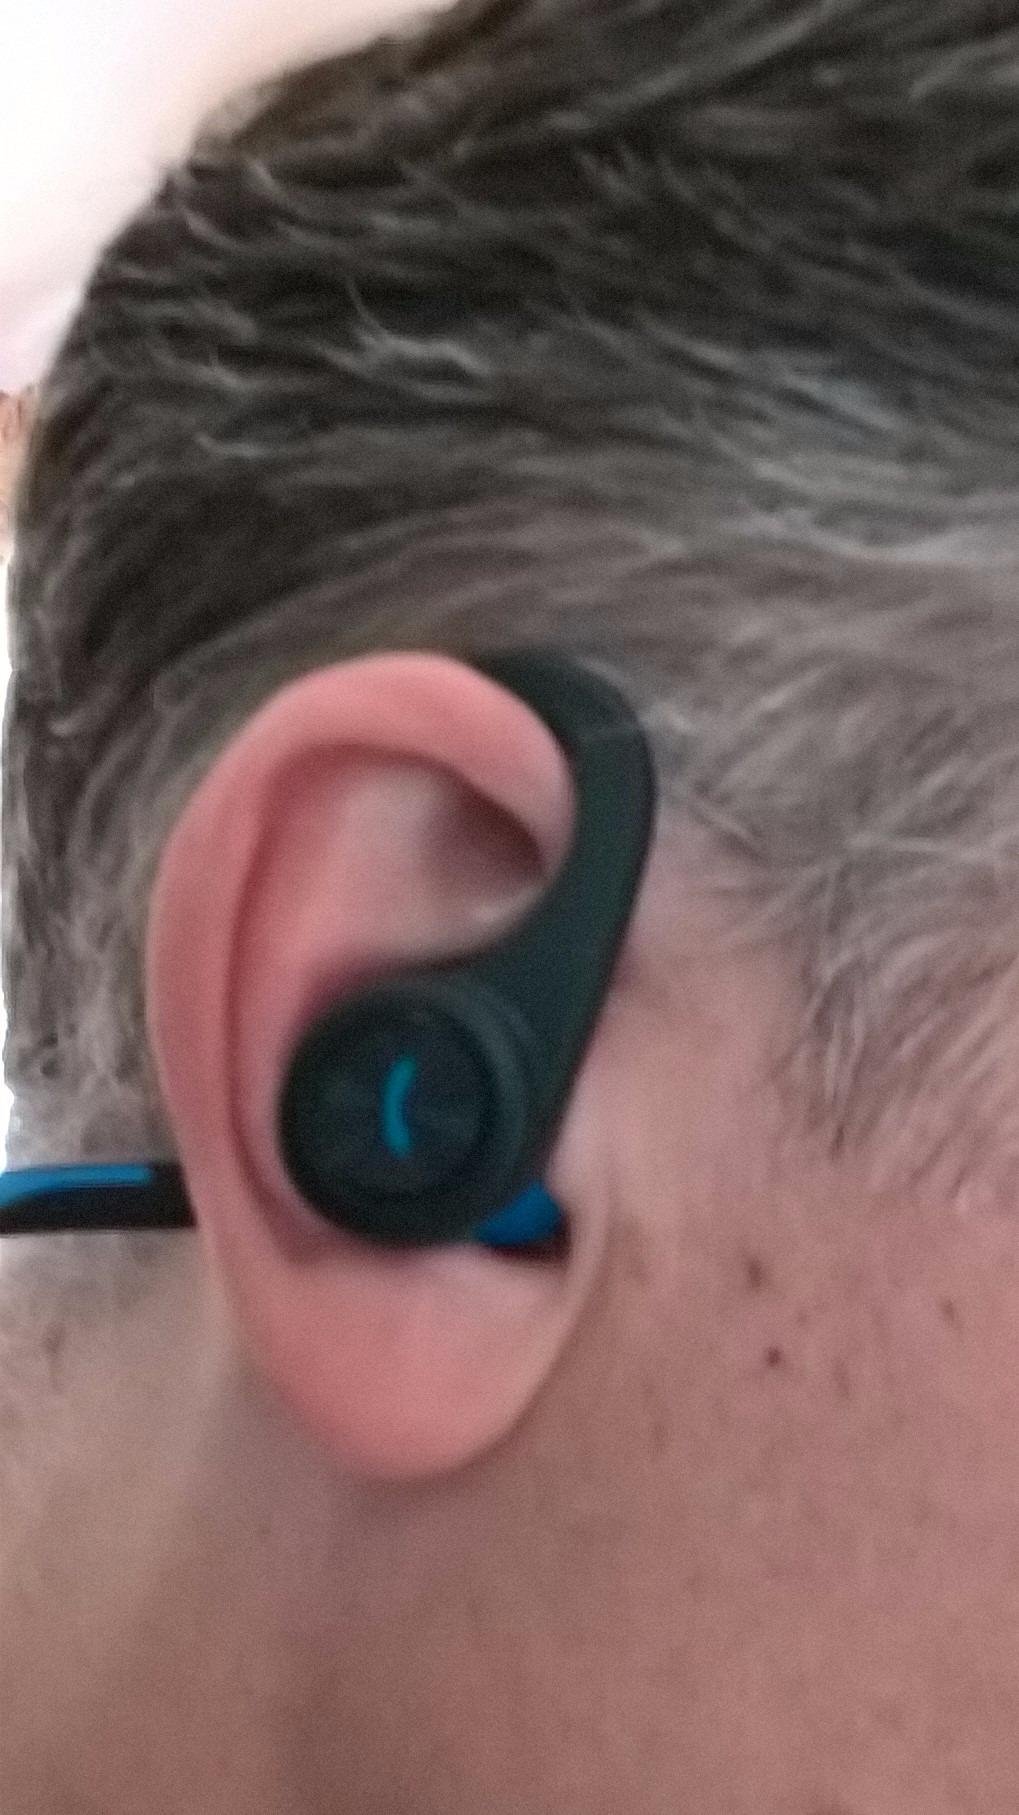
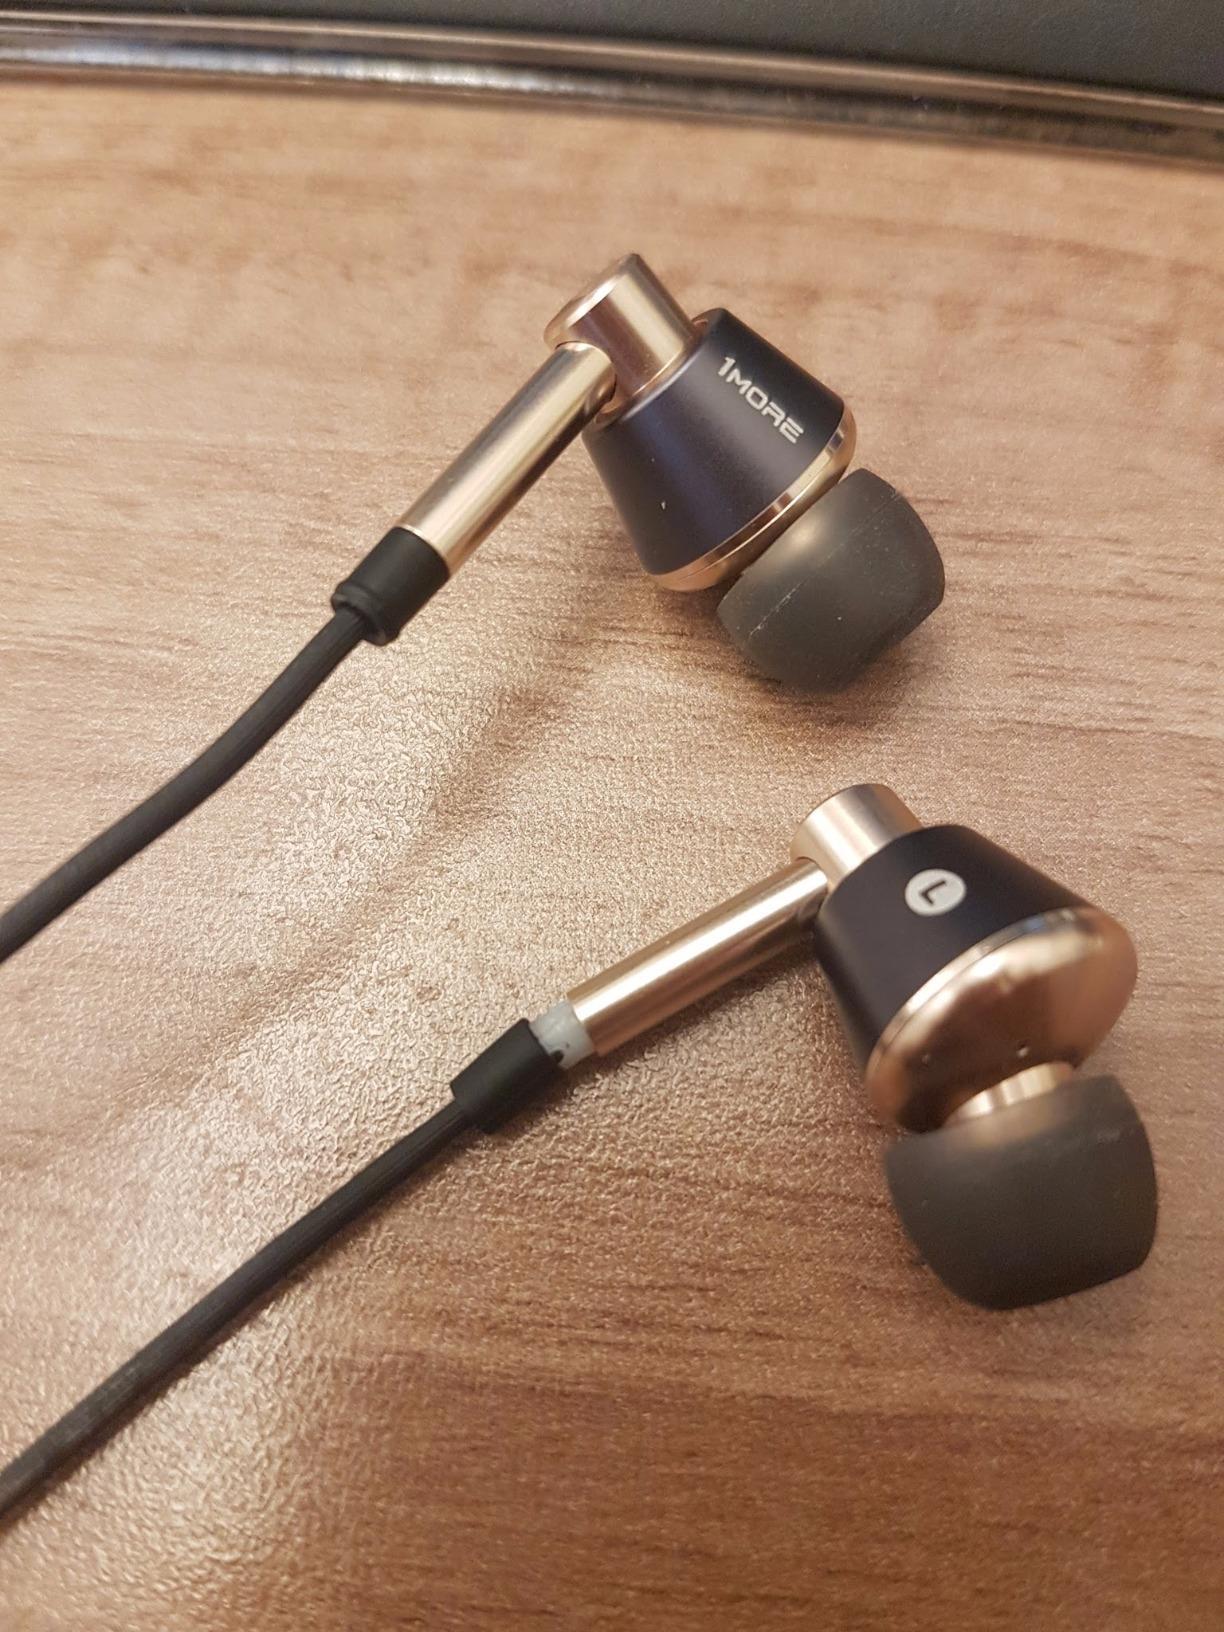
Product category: headphones
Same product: no